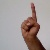
The image shows a hand gesture representing the letter 'D' in Indian Sign Language.